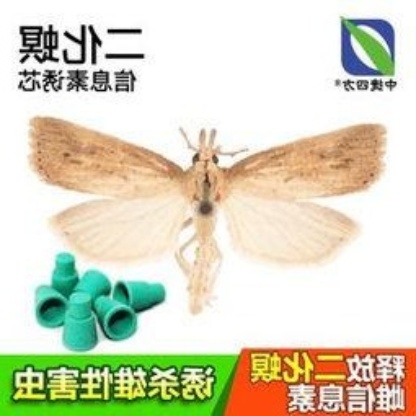
Nhãn: Sâu đục thân (Sọc nâu )( Chilo suppressalis )